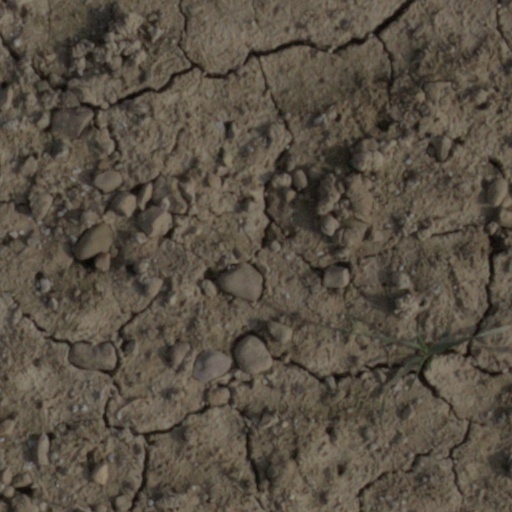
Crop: wheat